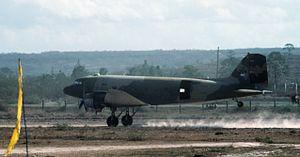
L'opération Golden Pheasant est un déploiement d'urgence des troupes américaines au Honduras en 1988, en réponse aux actions du Front sandiniste de libération nationale nicaraguayen. Elle a pour but de dissuader les forces sandinistes de pénétrer sur le territoire hondurien, qui servait de base arrière aux groupes contre-révolutionnaires, les contras.
La Force aérienne du Honduras est la composante aérienne des forces armées du Honduras. C'est en 2020 une des rares forces aériennes d'Amérique centrale à disposer d'une véritable capacité au combat aérien.